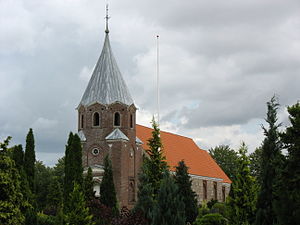
Egtved Kirke
Egtved KIrke
Egtved Kirke ligger i den nordvestlige udkant af Egtved ca. 17 km SV for Vejle. Indtil 2007 lå den i Egtved Kommune, og indtil Kommunalreformen i 1970 lå den i Jerlev Herred.